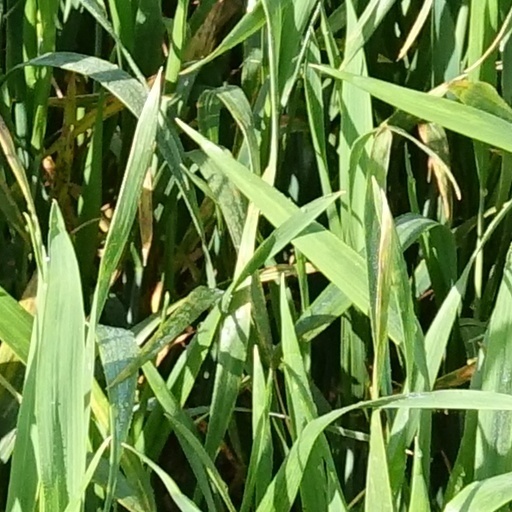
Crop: wheat